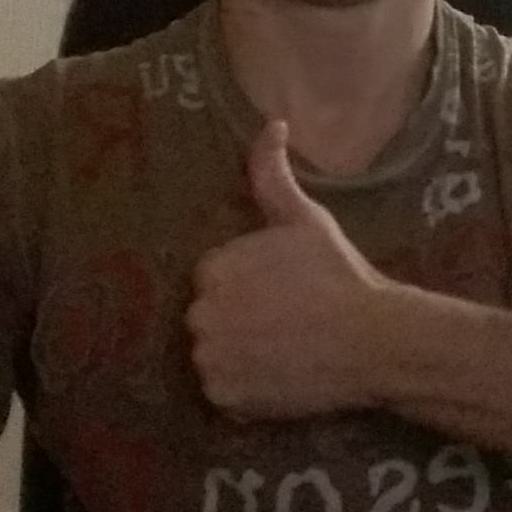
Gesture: like